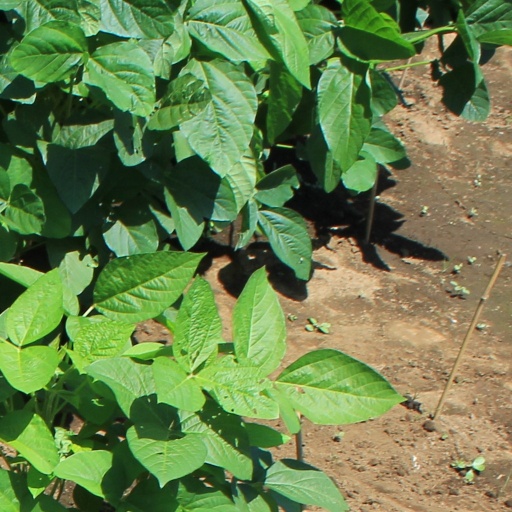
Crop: soybean